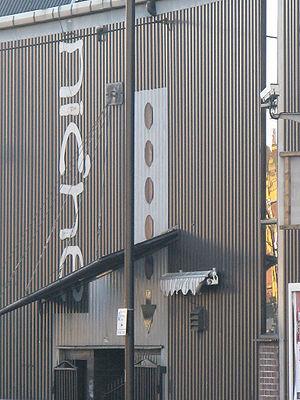
La bassline est un genre musical associé au UK garage ayant émergé de la scène speed garage. Il partage les mêmes caractéristiques des genres dubstep et grime. Le genre a émergé à Sheffield aux alentours de 2002